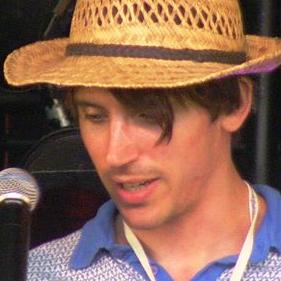
Age: 32